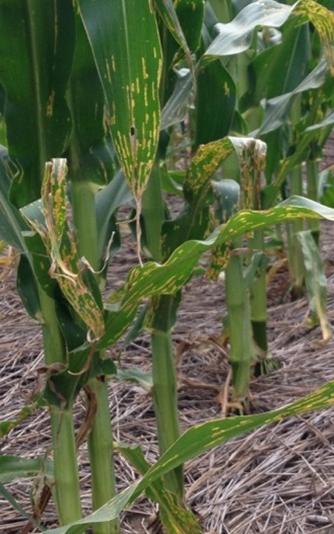
Labels: Corn leaf blight, Corn leaf blight, Corn leaf blight, Corn leaf blight